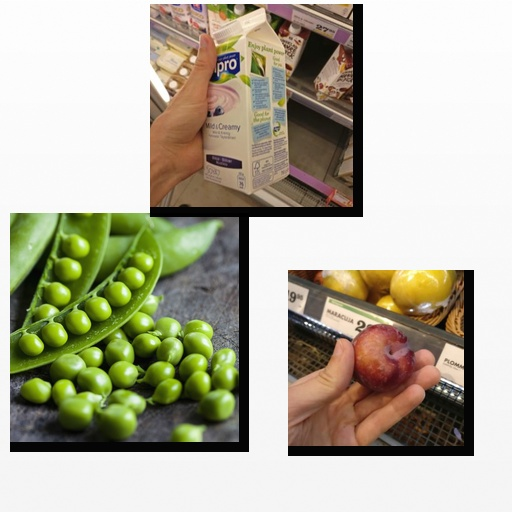
Food items: blueberry_soy_yogurt, peas, plum